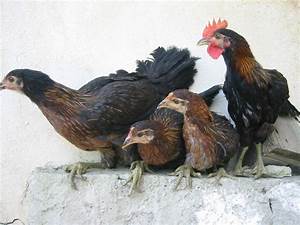
Label: gallina